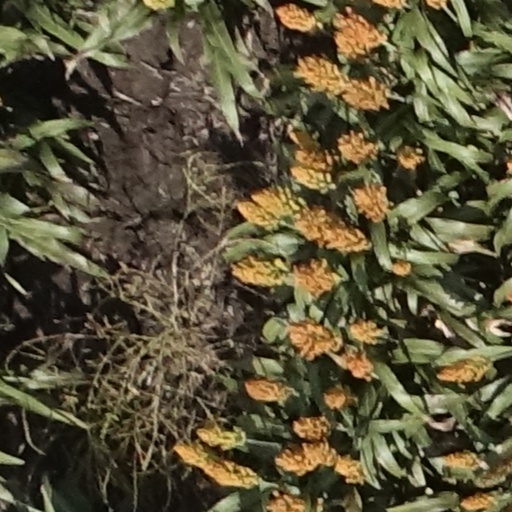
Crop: sorghum